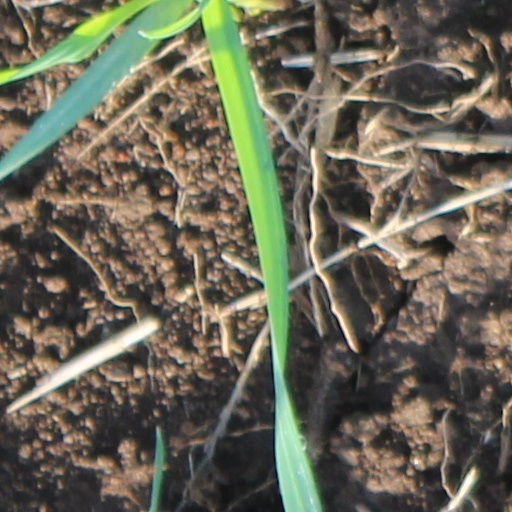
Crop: wheat